History of fencing

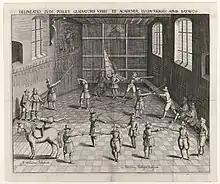
Fencing School at Leiden University, 1610

Fencing was a popular form of staged entertainment in 16th- and 17th-century England. It was also a fashionable (although somewhat controversial) martial art. In 1540 Henry VIII granted a monopoly on the running of fencing schools in London to The Company of Masters. Fencers were specifically included in the 1597 Vagabonds Act ("all fencers, bearwards, common players of interludes, and minstrels"). A number of notable fencing masters from the late 16th century (Vincentio Saviolo, Rocco Bonetti, and William Joyner) ran schools in and around Blackfriars (then the main theatre district of London).